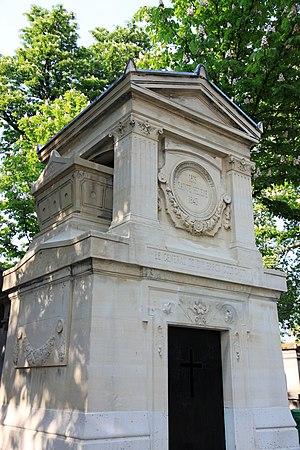
Tombeau de Gaspard Gourgaud (1783-1852), cimetière du Père Lachaise (23e division), Paris.
Gaspard, baron Gourgaud, né à Versailles le 14 novembre 1783 et mort le 25 juillet 1852 à Paris, est un général et homme politique français.